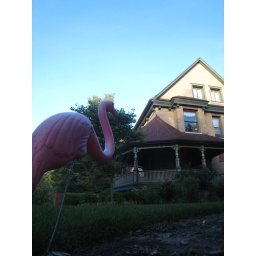
the house i will one day own...with a pink flamingo in the front yard